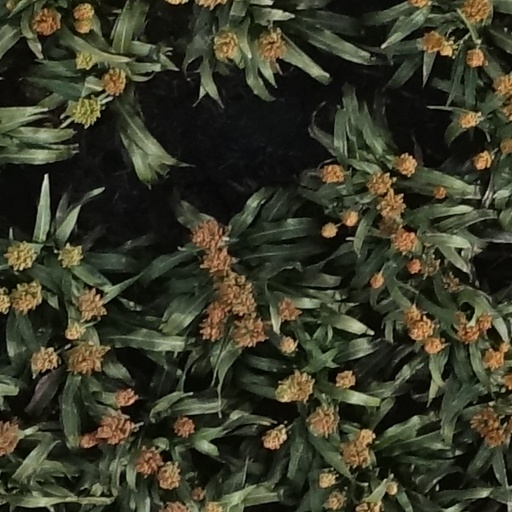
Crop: sorghum